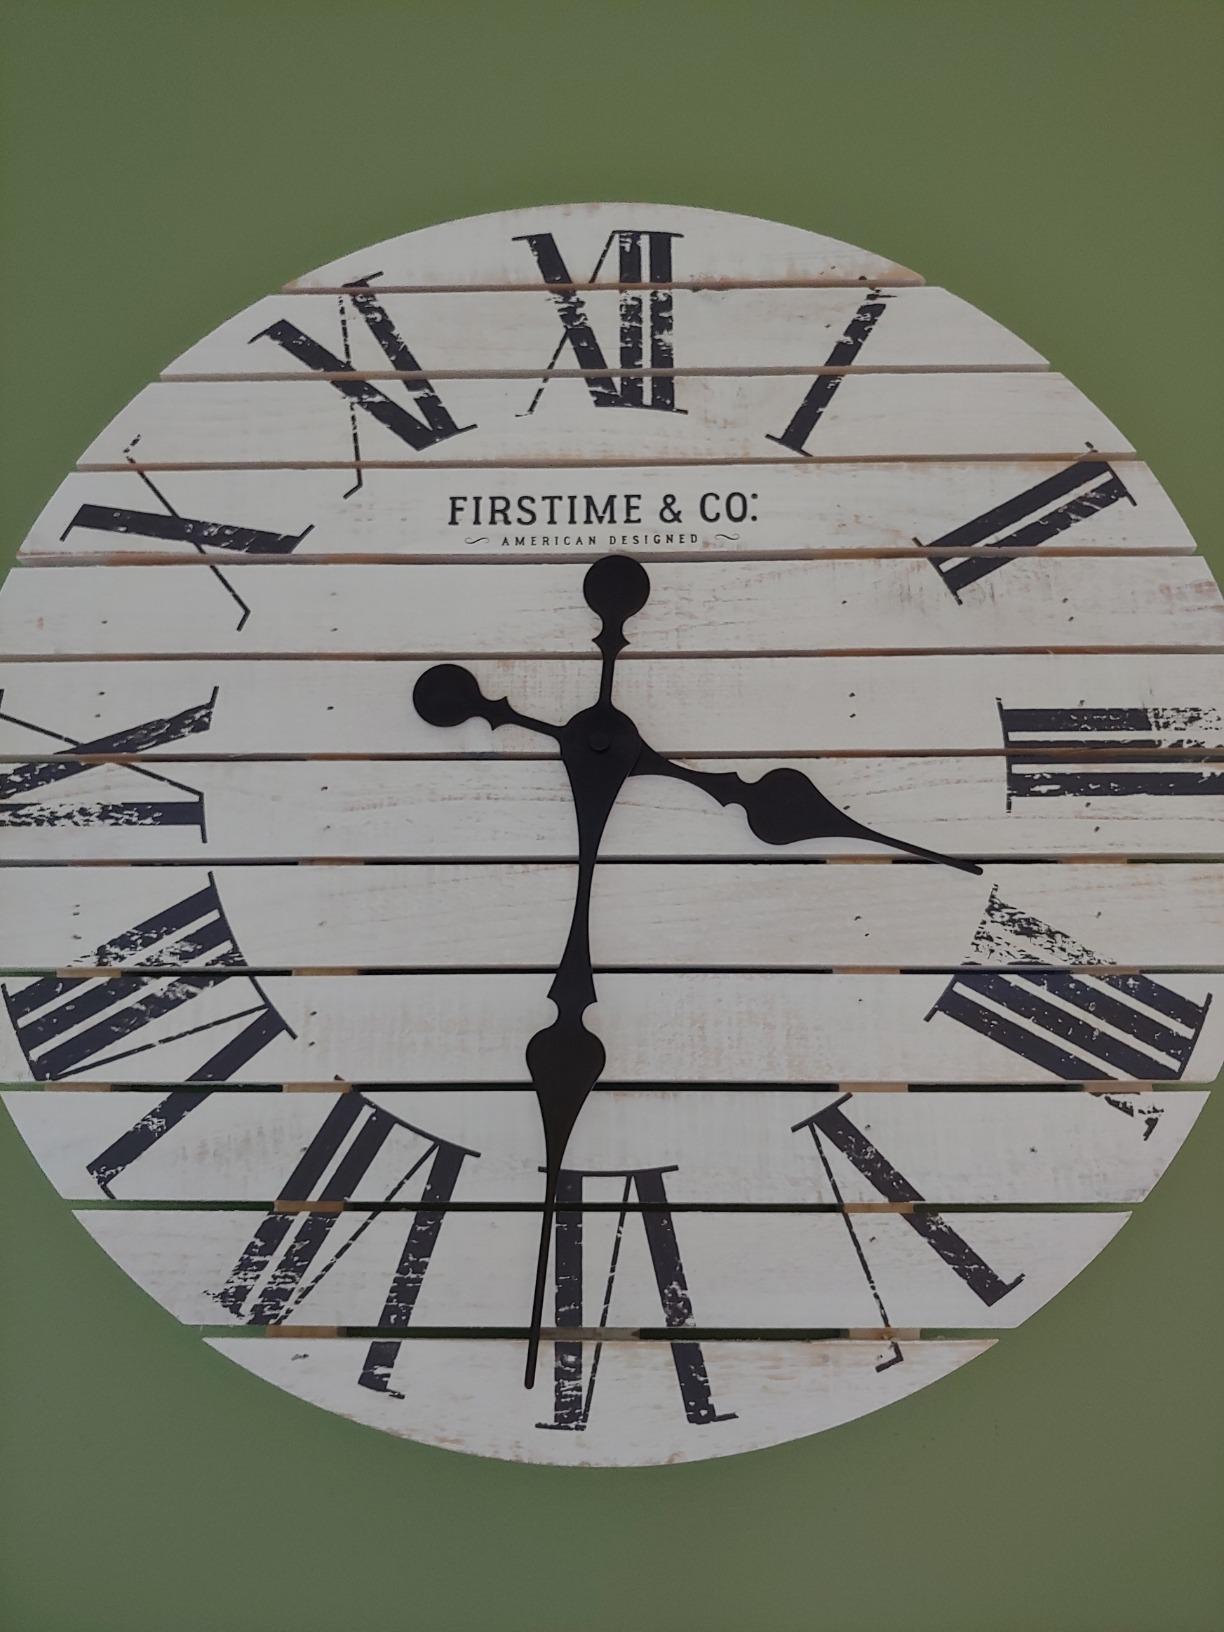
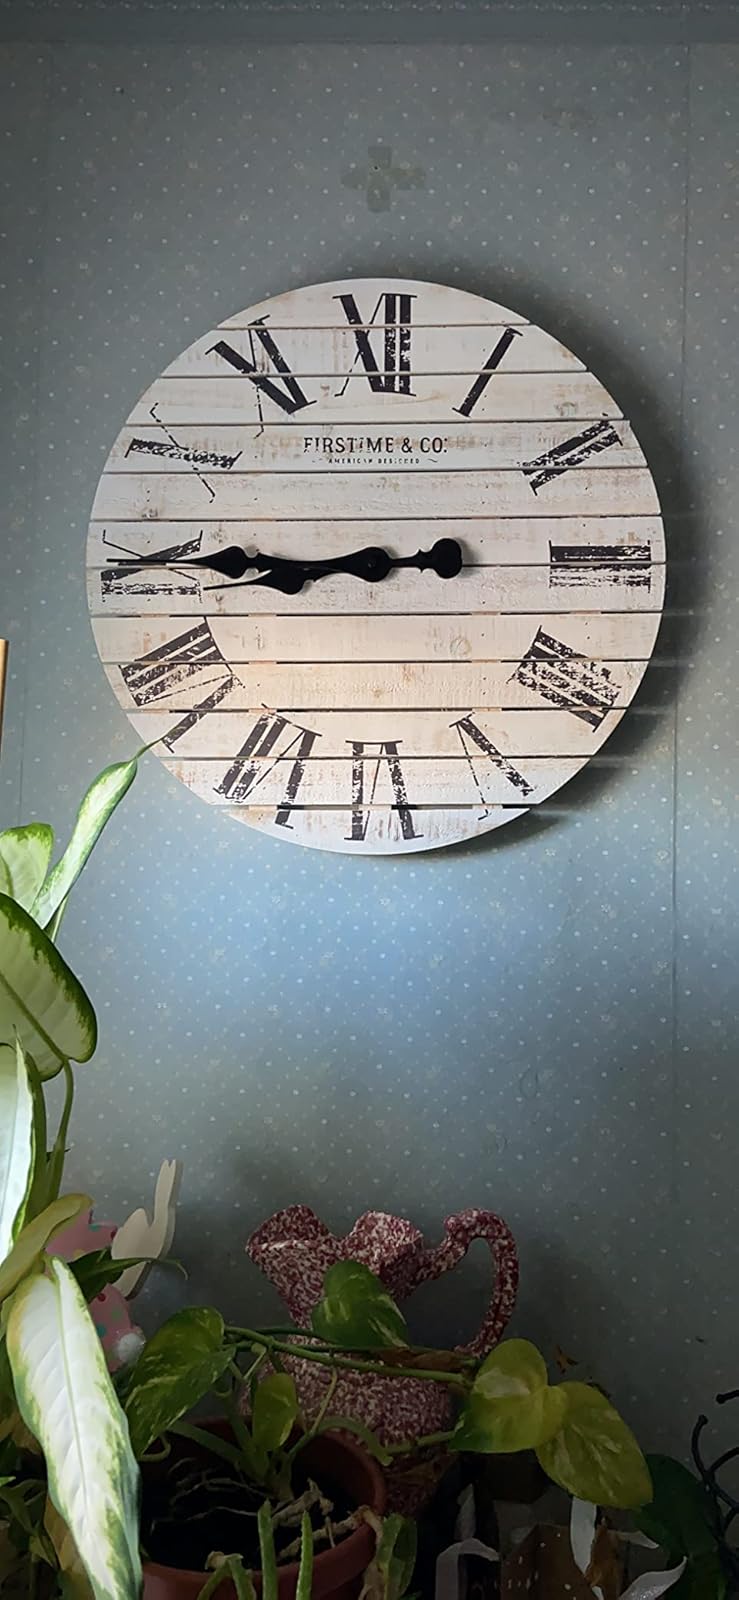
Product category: clock
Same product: yes